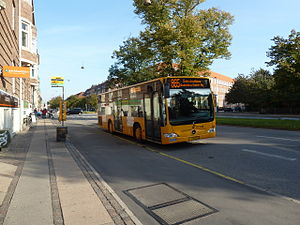
Servicebus
Ikke alle steder har servicebusserne været succesfulde. På billedet har Københavns linje 865 nået endestationen for sidste gang.
Servicebusser er en speciel type busruter, som er henvendt til de ældre borgere og forbinder beboelseskvarterer, plejeboliger, borgerservice, biblioteker, apoteker, hospitaler og jernbane- og metrostationer. Servicebusserne er i praksis åbne for alle kunder. I forhold til de almindelige buslinjer er ruteføringerne dog ofte noget snørklede, og ofte trafikeres sidegader hvor der ikke kører andre linjer.